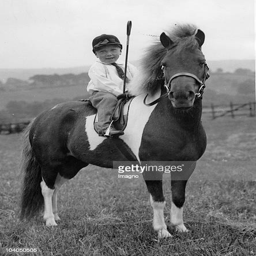
a little boy a the back of a pony .